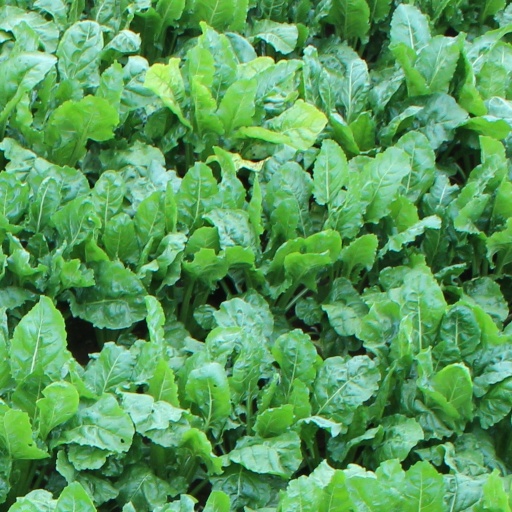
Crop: sugar beet